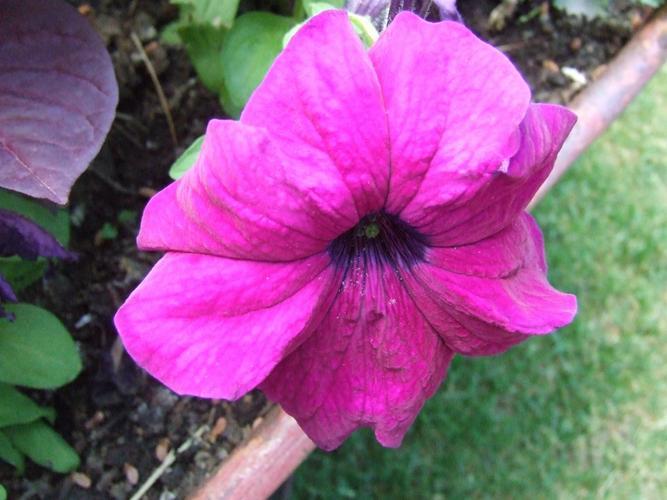
Label: petunia